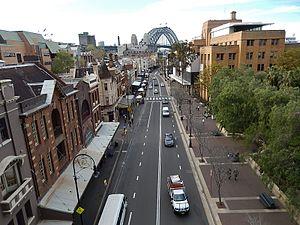
The Rocks est le plus ancien quartier de la cité de Sydney, en Australie, situé sur le côté ouest de Sydney Cove, non loin du Circular Quay, lieu où la ville est officiellement fondée par le capitaine Arthur Phillip en 1788.